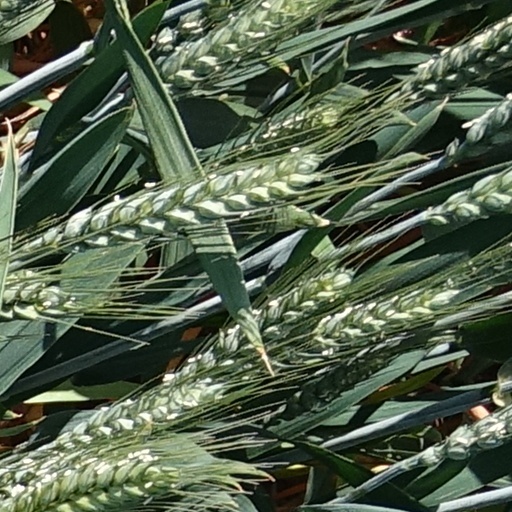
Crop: wheat